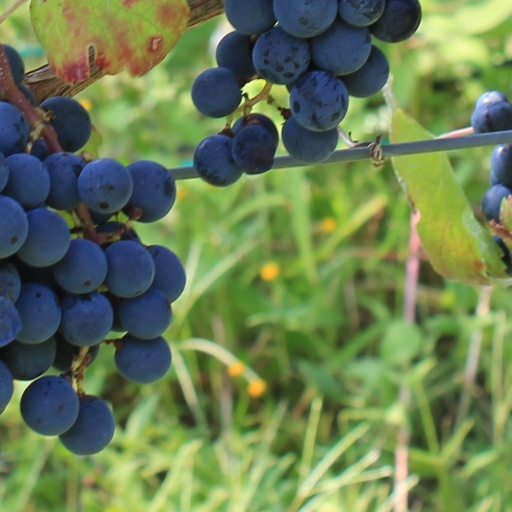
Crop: grape